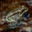
Label: frog